43rd Anti-Aircraft Brigade (United Kingdom)

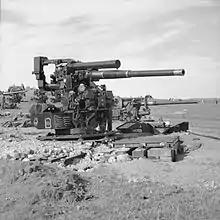
3.7-inch HAA guns on anti-Diver duty at Hastings, 28 July 1944.

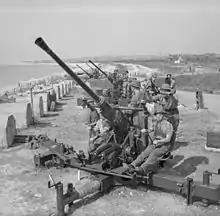
Bofors LAA guns on anti-Diver duty on the South Coast, August 1944.

By October 1944, the brigade's HQ establishment was 11 officers, 10 male other ranks and 28 members of the ATS, together with a small number of attached drivers, cooks and mess orderlies (male and female). In addition, the brigade had a Mixed Signal Office Section of 1 officer, 5 male other ranks and 19 ATS, which was formally part of the Group signal unit.